En Magal

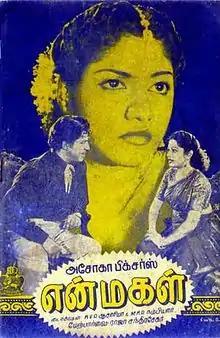

En Magal is a 1954 Indian Tamil-language drama film directed by K. V. R. Acharya and M. K. R. Nambiar. The film stars Ranjan, M. N. Nambiar and S. Varalakshmi. It was released on 25 October 1954.